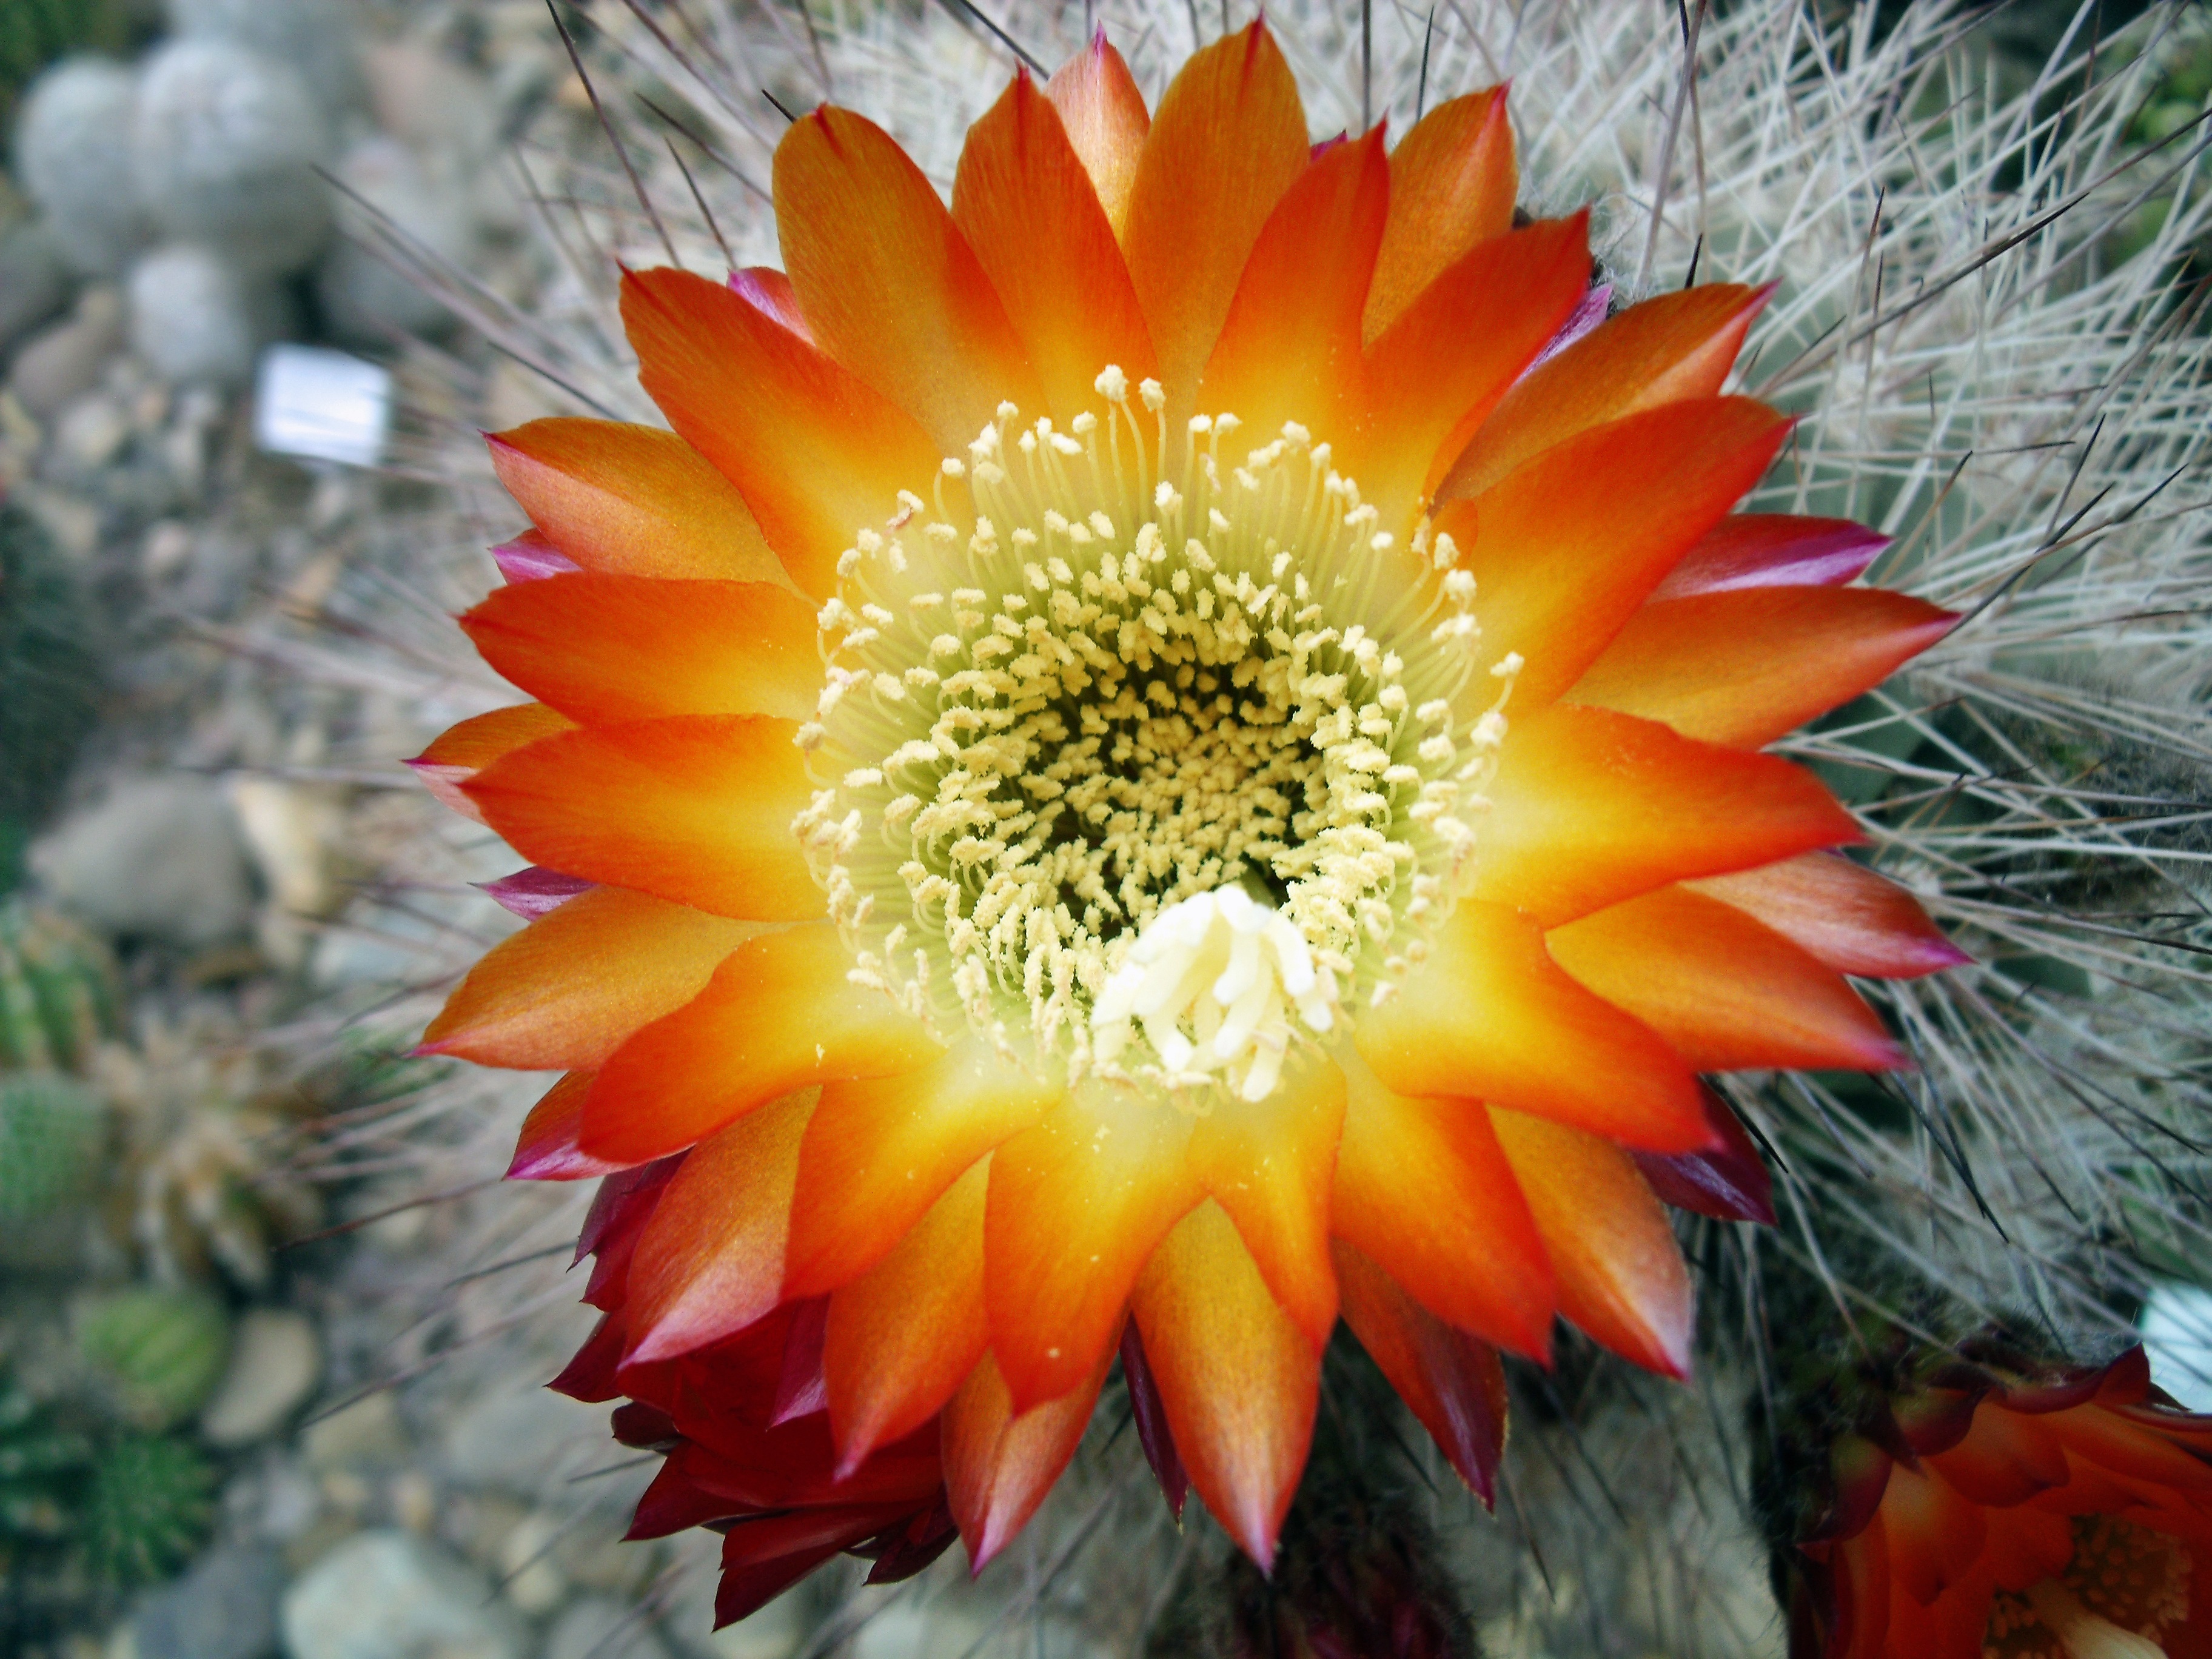
prickly, cactus, plant, flower, petal, bloom, botany, cacti, flora, botanical, close up, macro photography, flowering plant, blooming cactus, annual plant, plant stem, land plant, hedgehog cactus